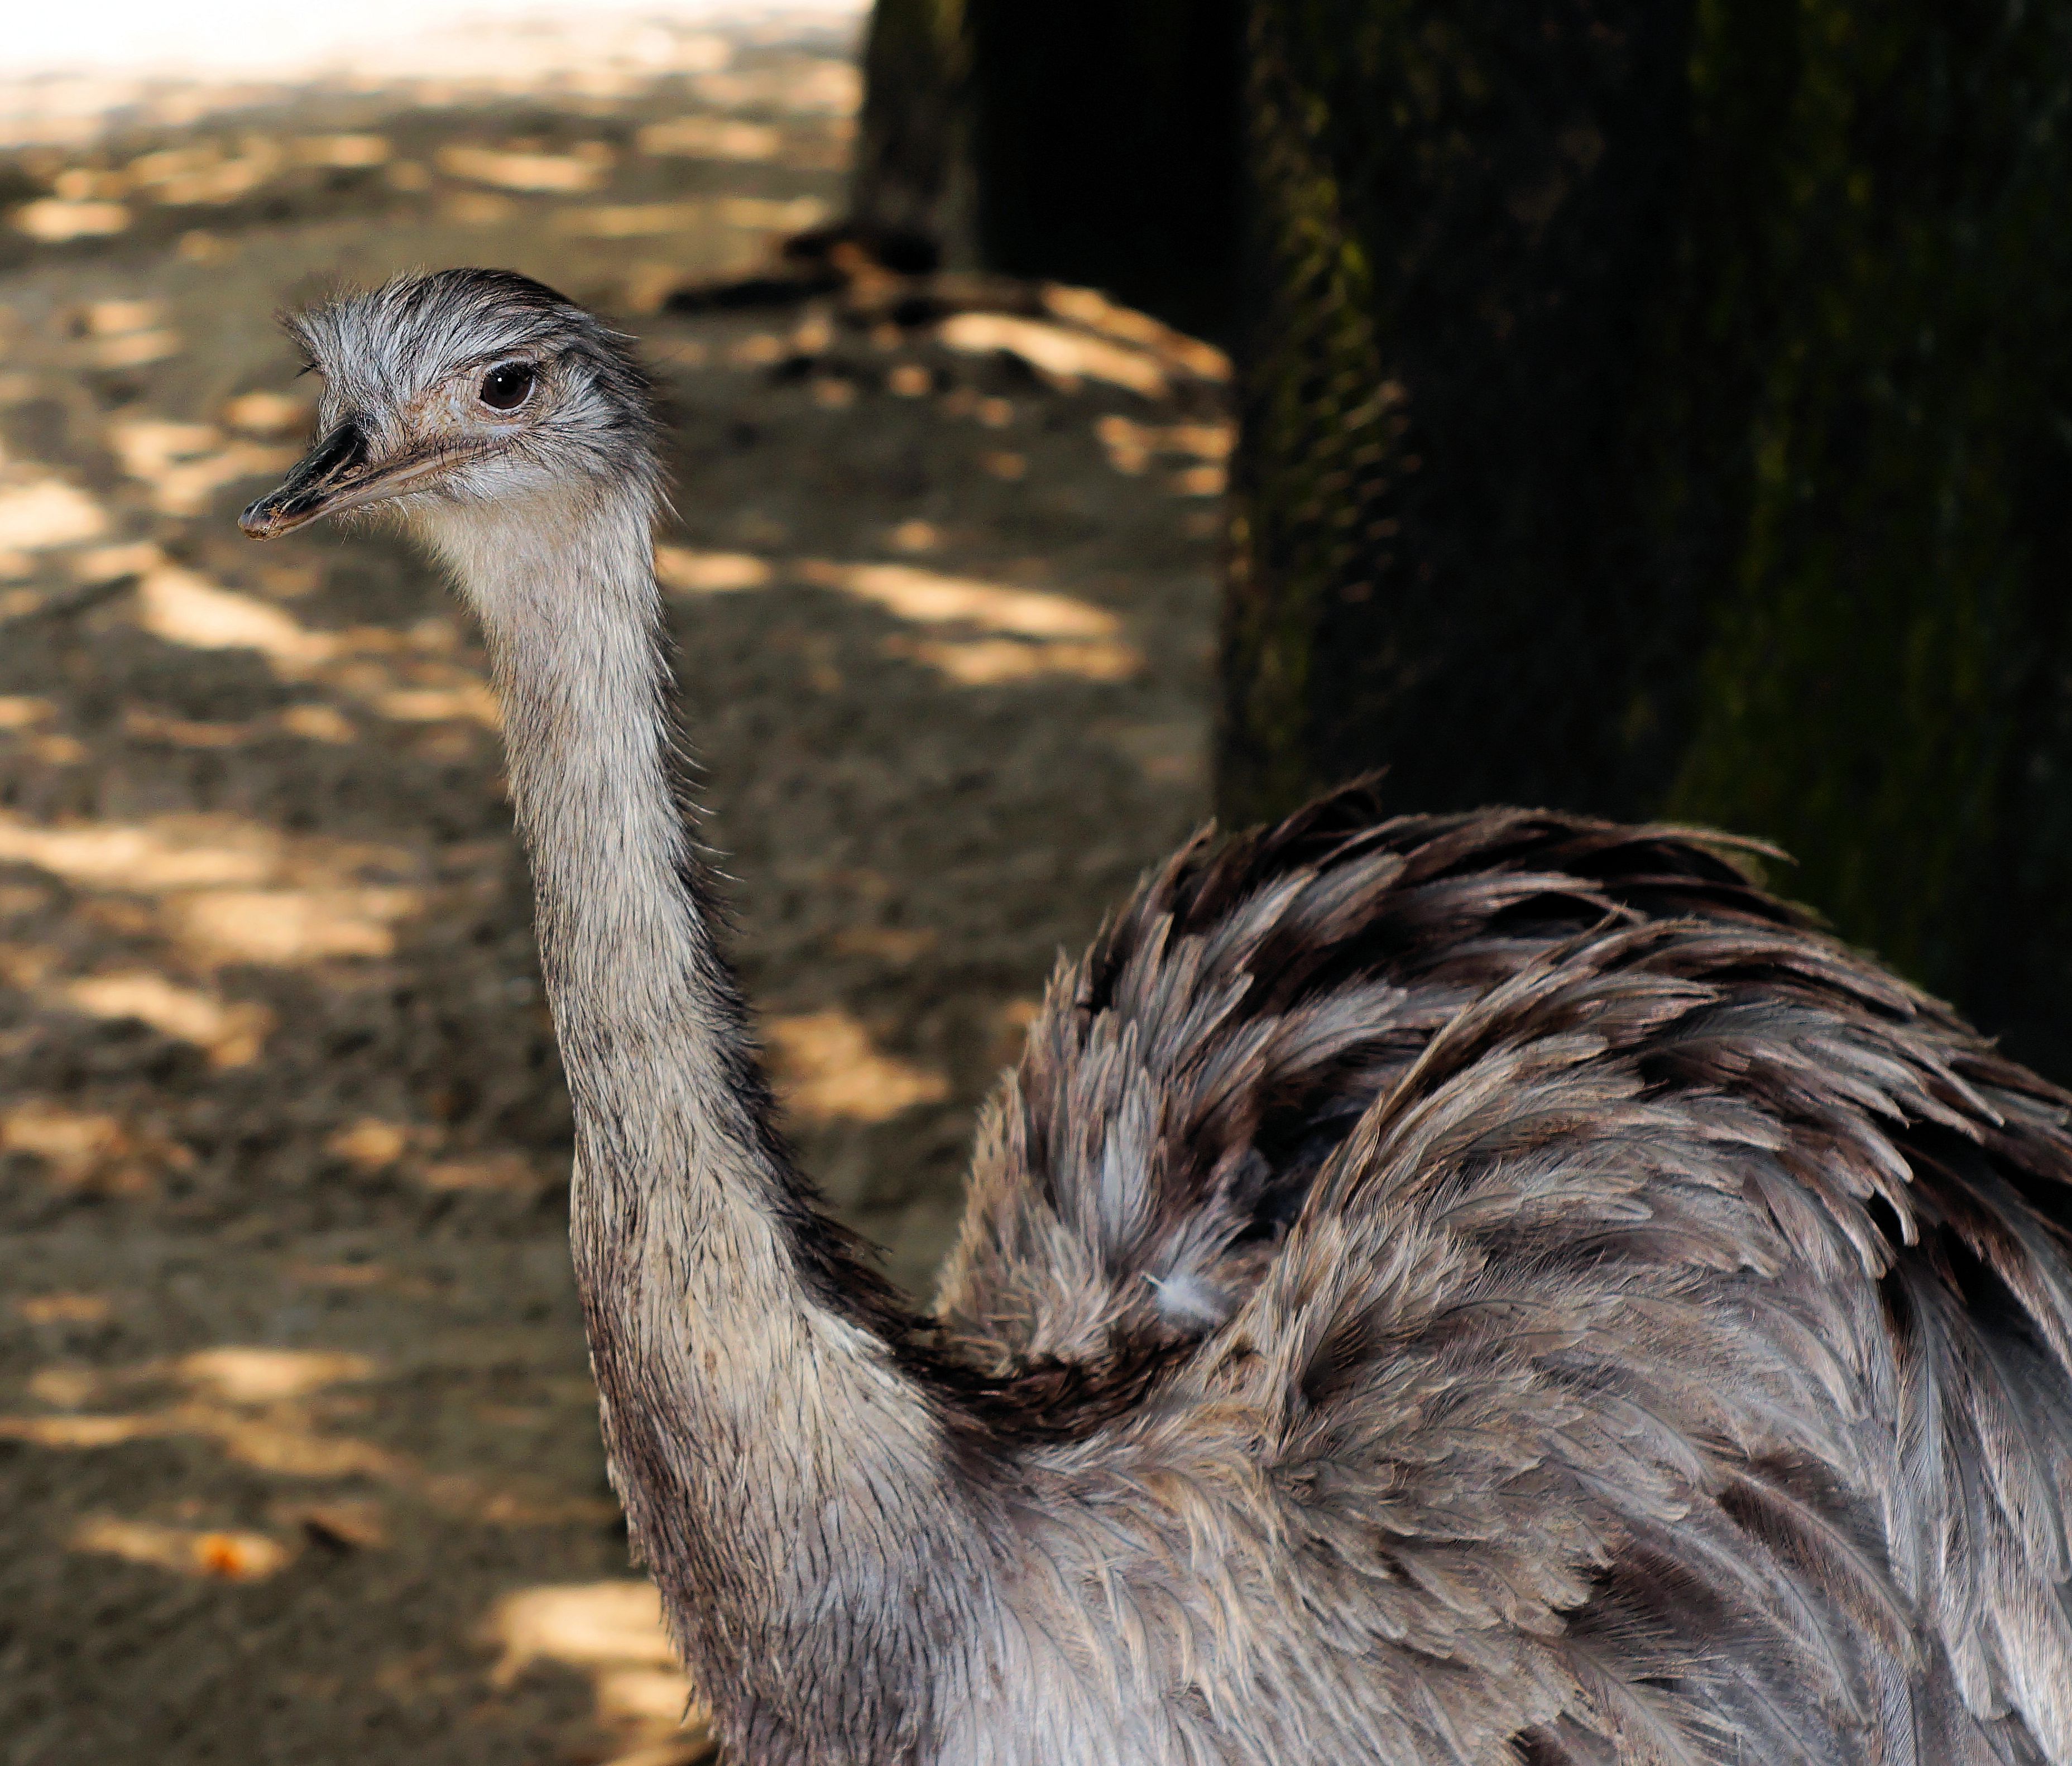
bird, wildlife, zoo, beak, ostrich, fauna, close up, emu, vertebrate, bill, ratite, rhea bird, flightless bird, big bird, flightless, rhea americana